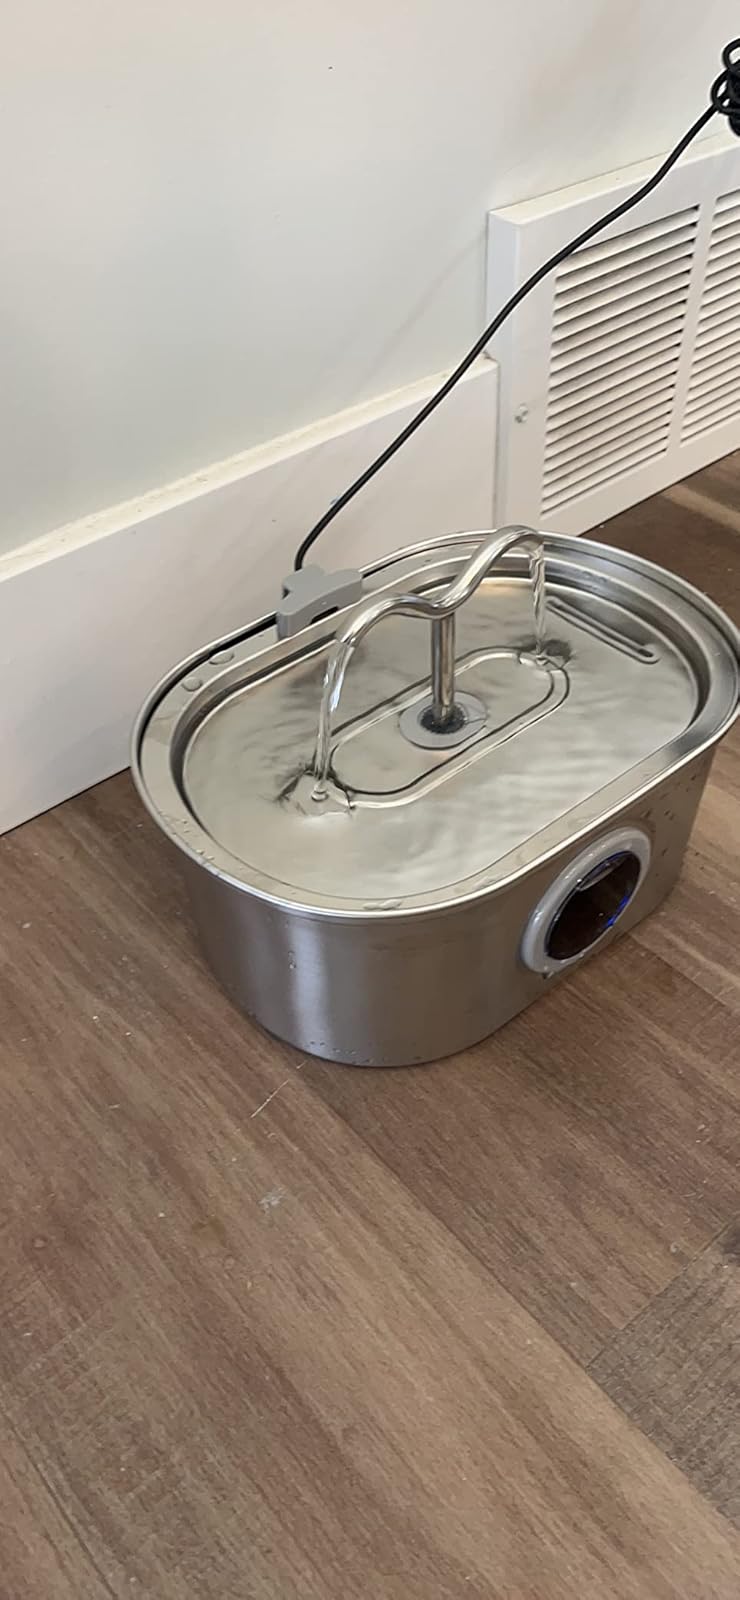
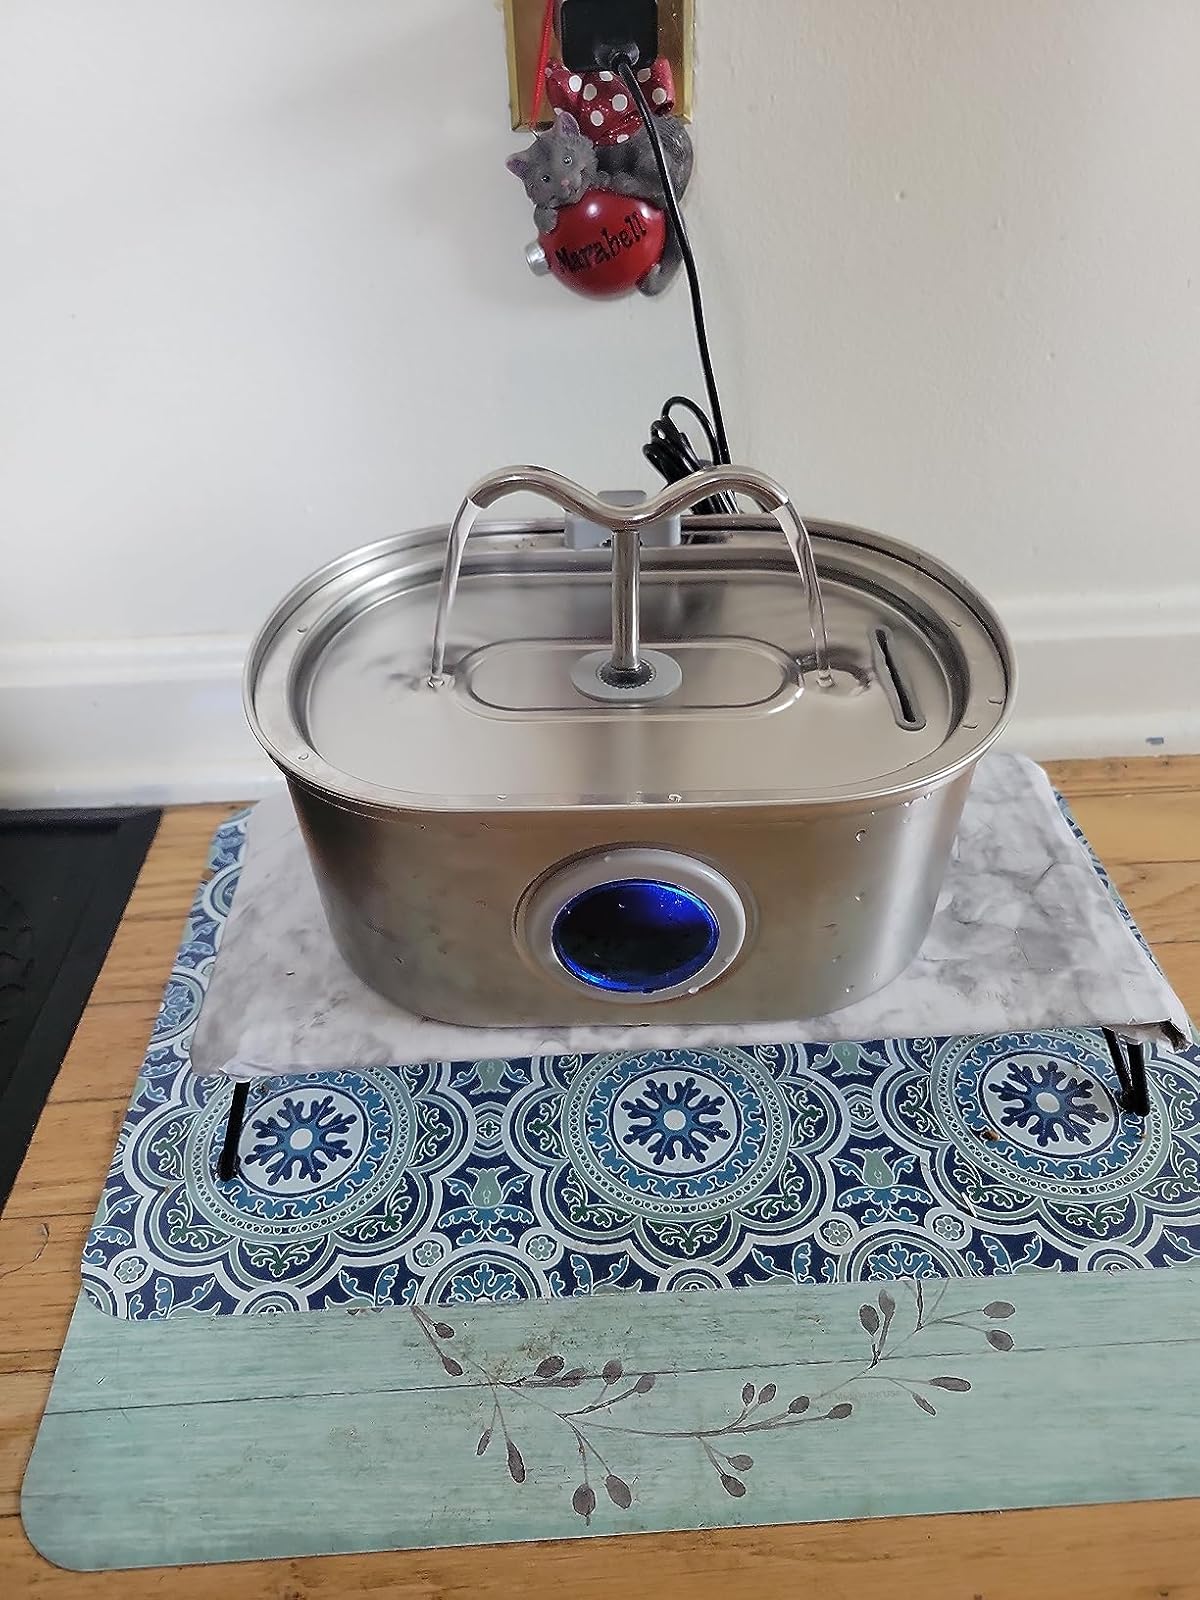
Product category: items_bowl
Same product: yes